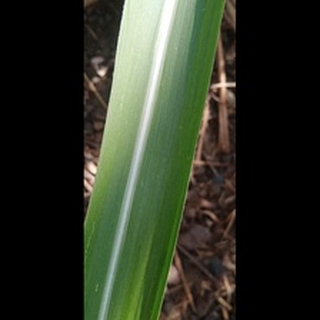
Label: healthy_sugarcane